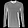
Label: Pullover